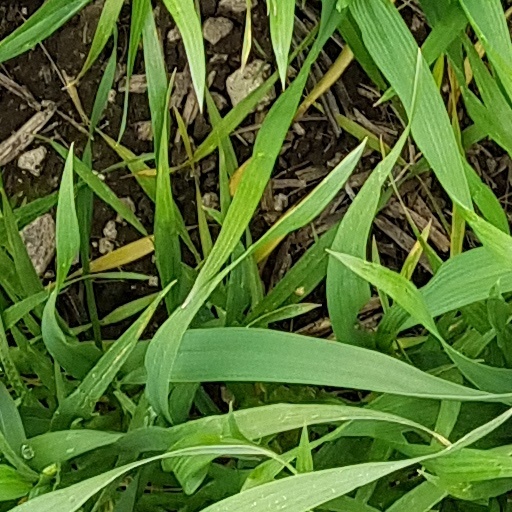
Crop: wheat